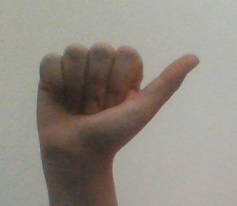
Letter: dhad